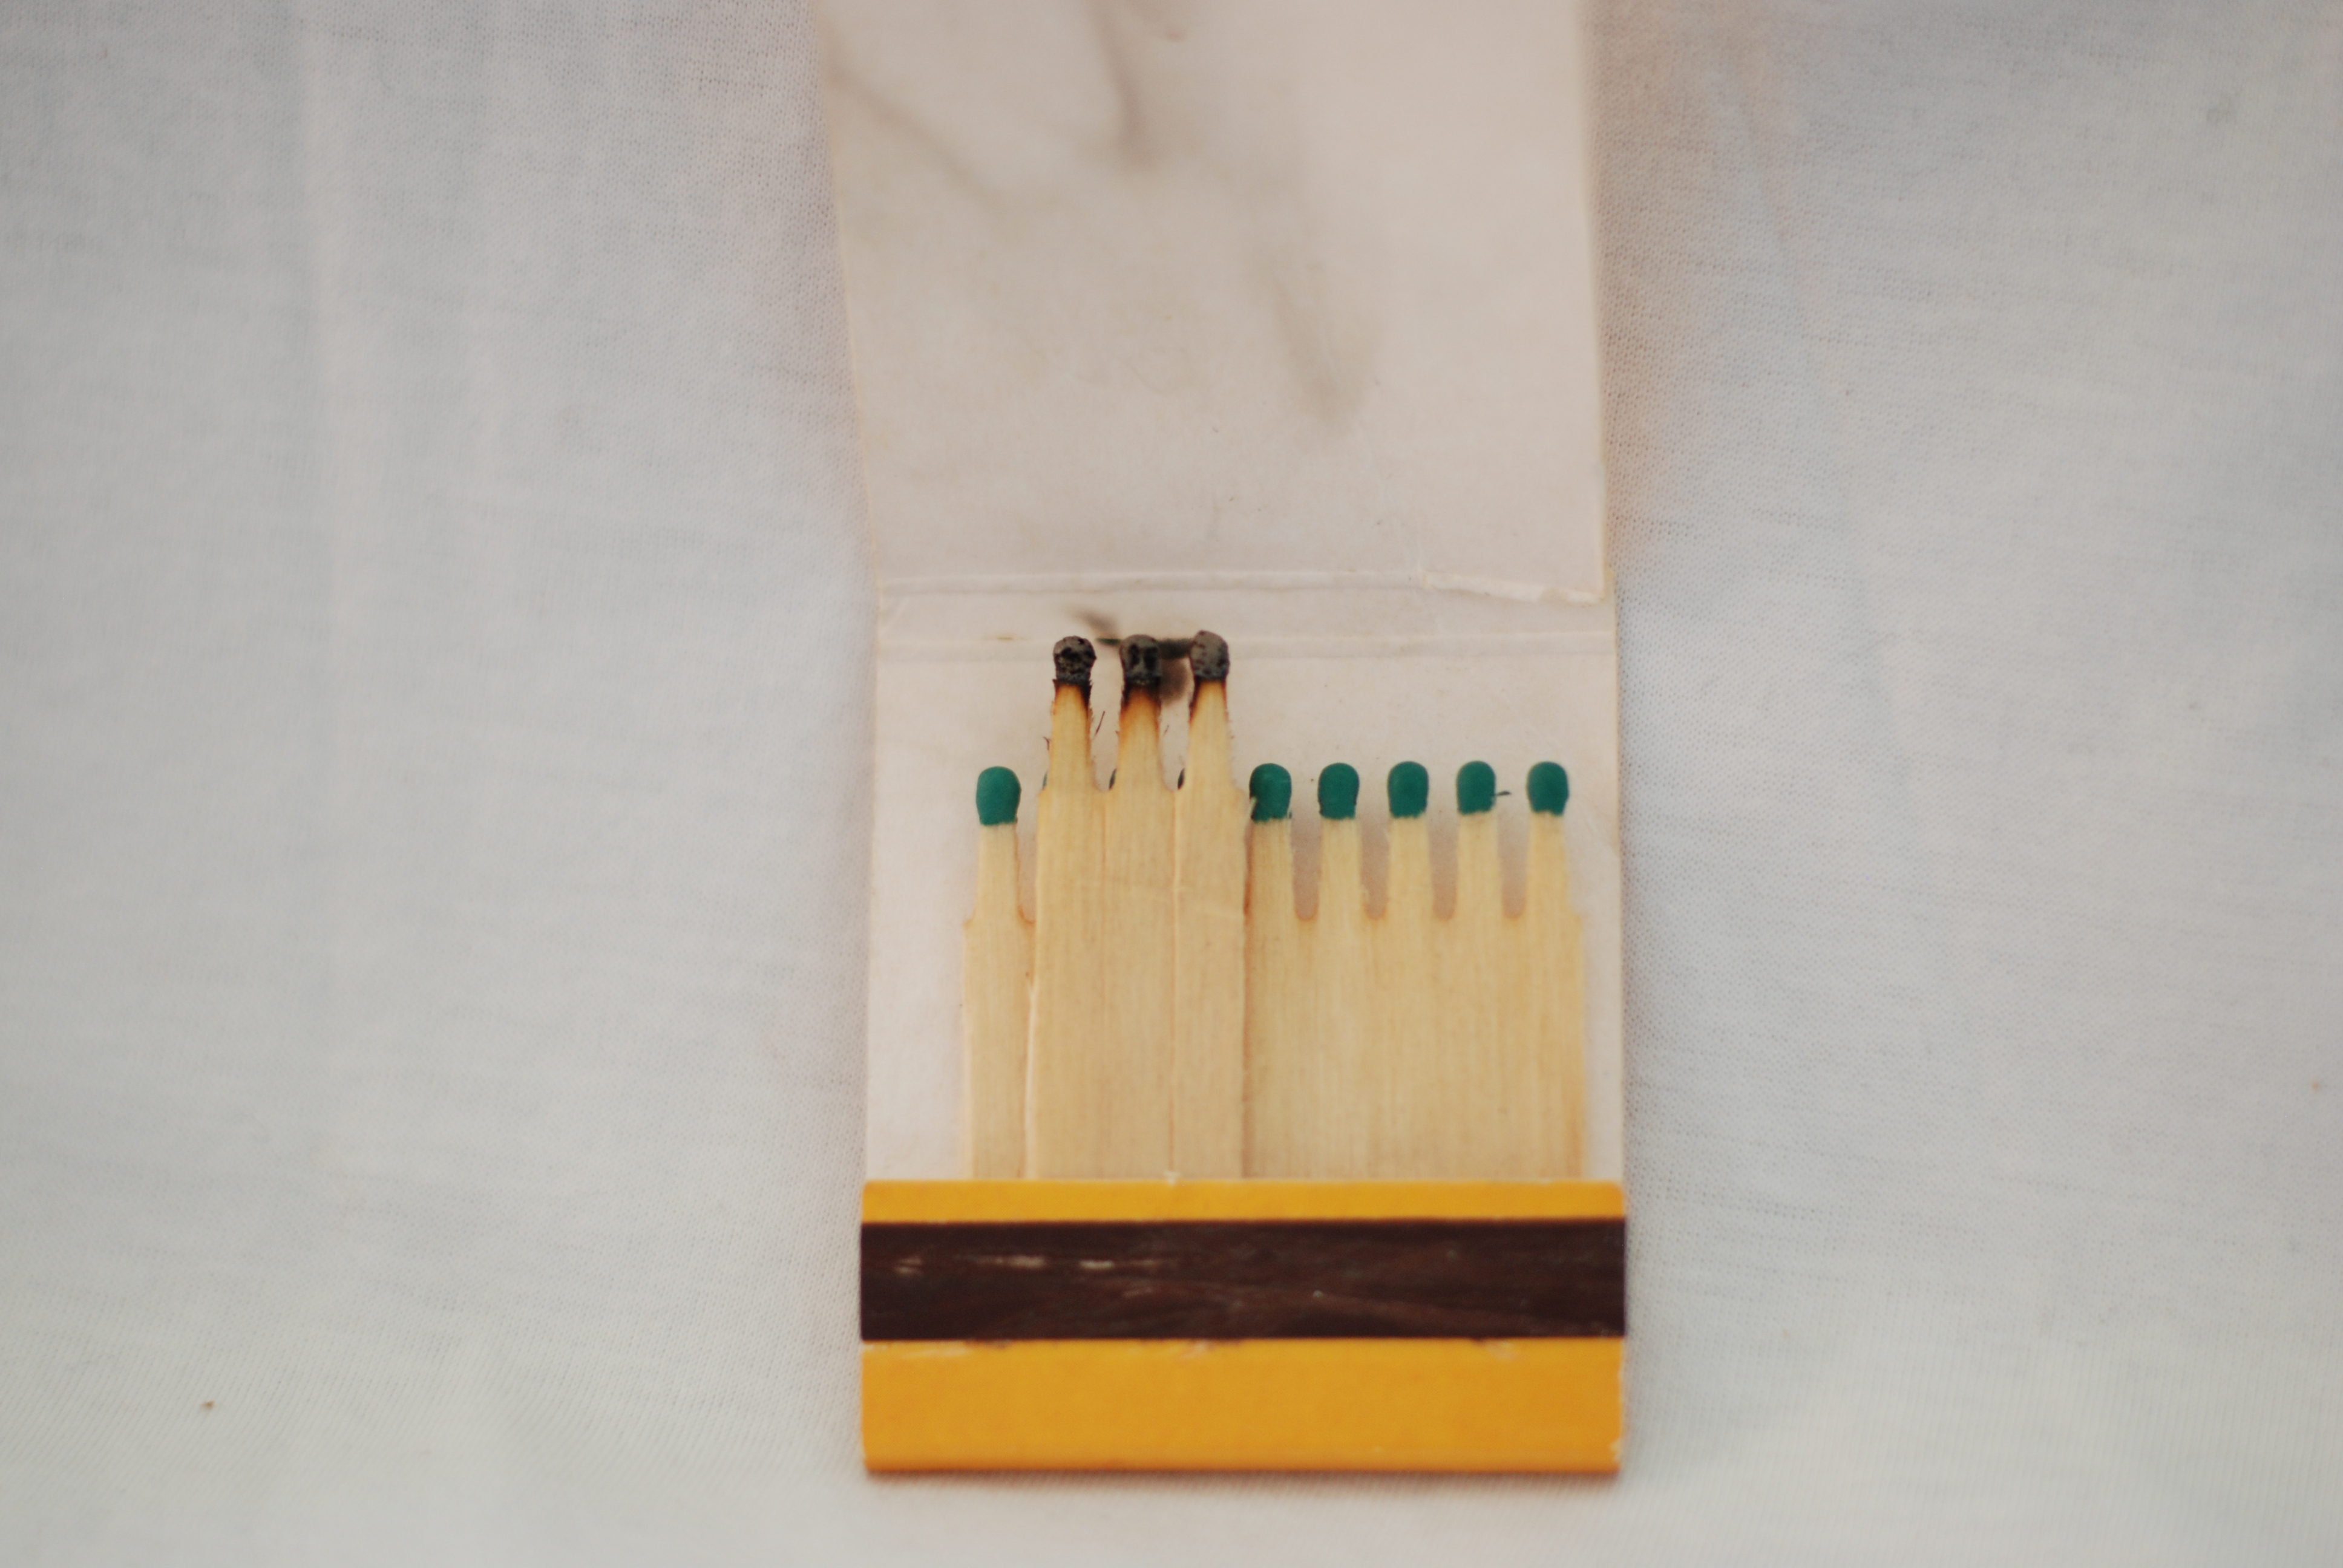
wood, tool, nikon, match, d80, nikond80, product design